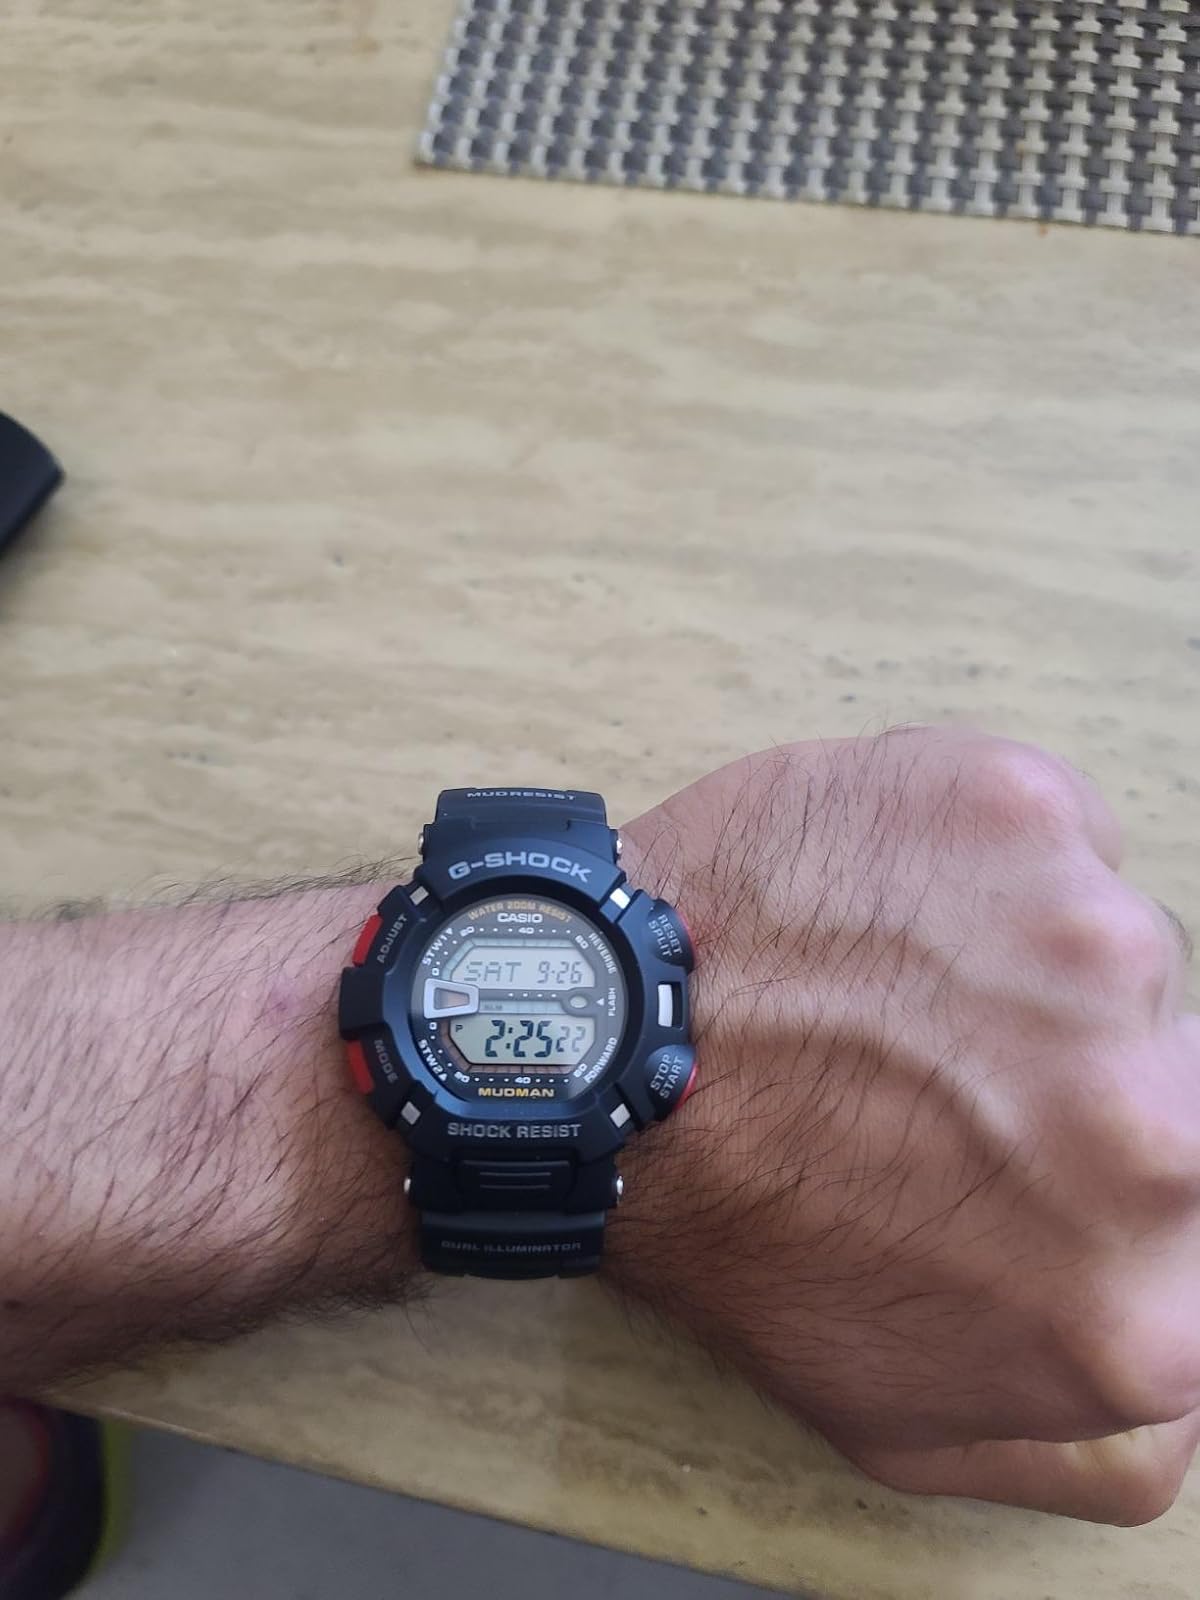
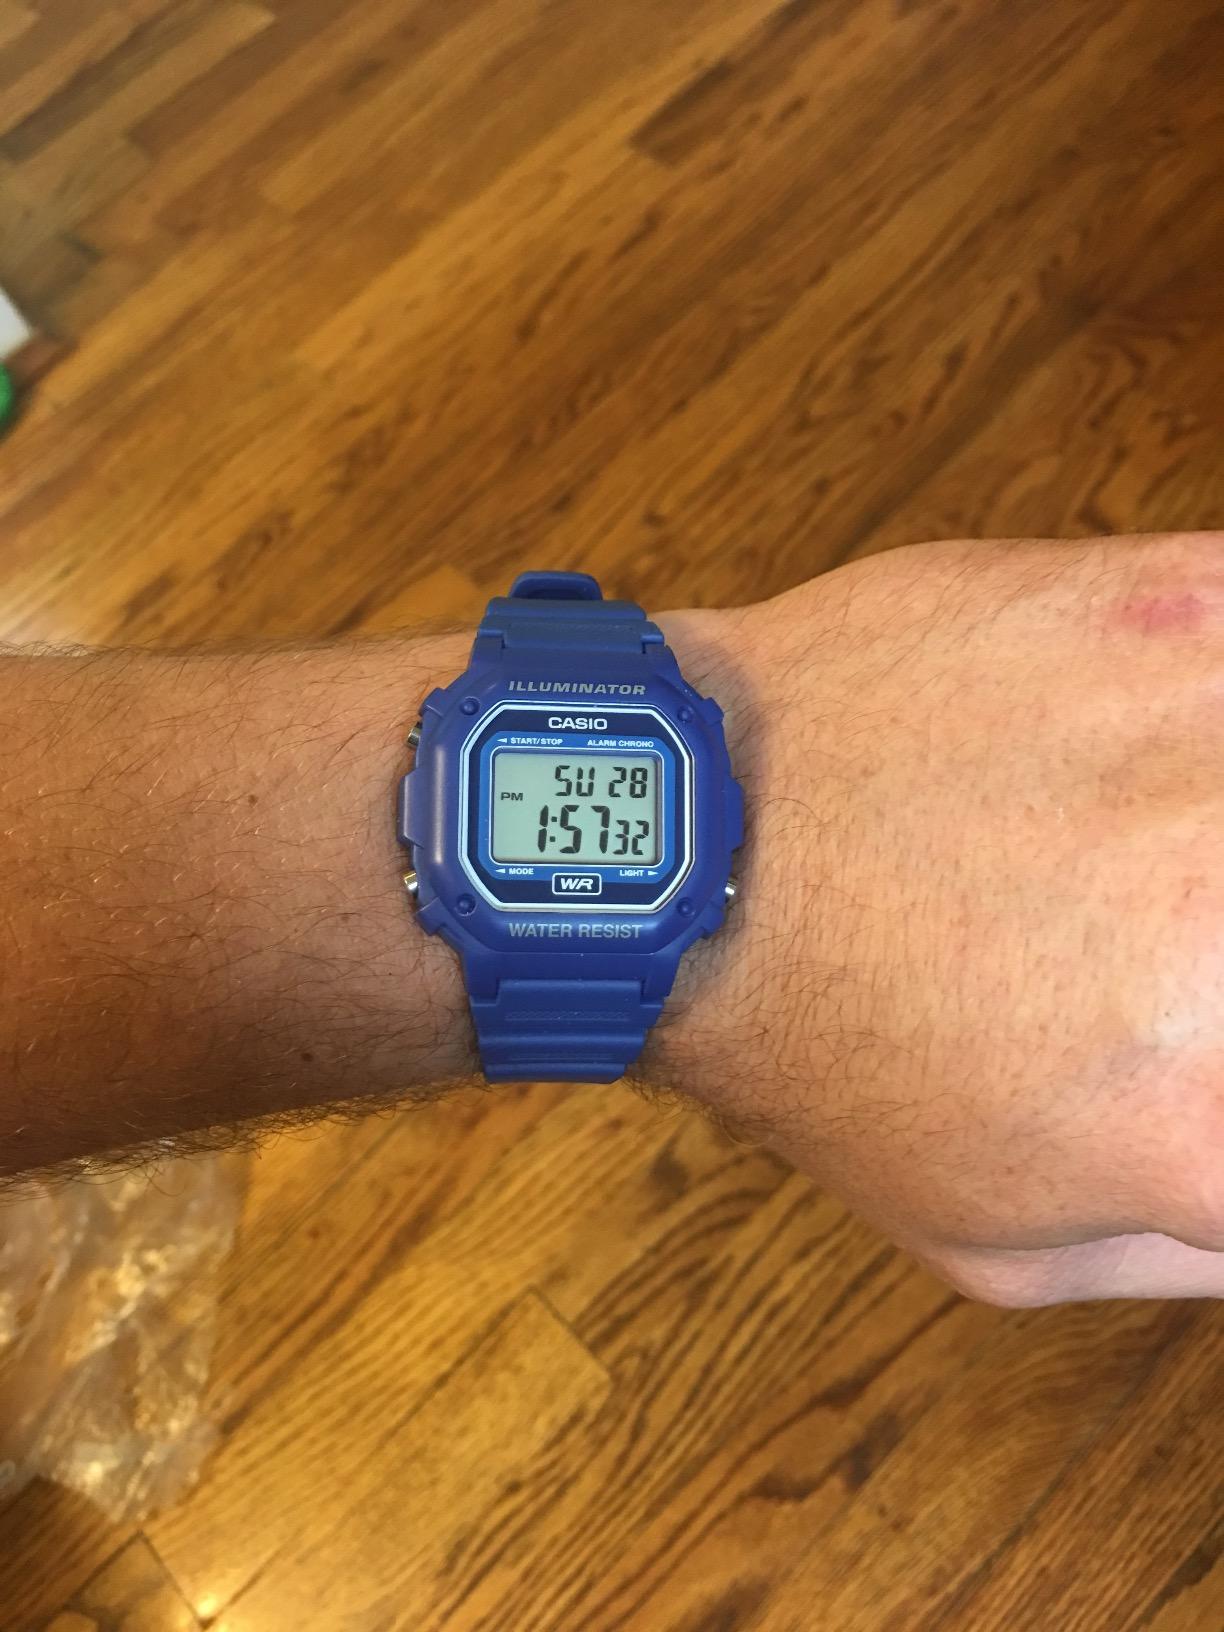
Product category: accessories_watch
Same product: no